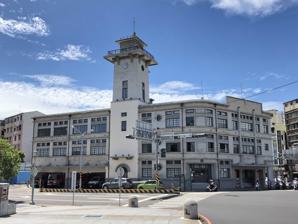
Building: Tainan City Fire Bureau Second Division
Country: Taiwan
Year built: 1938
Fire station in West Central, Tainan, Taiwan Tainan City Fire Bureau Second Division 台南市消防隊第二分隊 General information Type fire station Location West Central , Tainan , Taiwan Coordinates 22°59′33.3″N 120°12′15.4″E / 22.992583°N 120.204278°E / 22.992583; 120.204278 Completed 1938 Client National Fire Agency Technical details Floor count 3 The Tainan City Fire Bureau Second Division ( traditional Chinese : 台南市消防隊第二分隊 ; simplified Chinese : 台南市消防队第二分队 ; pinyin : Táinán Shì Xiāofáng Duì Dìèr Fēnduì ) is a fire station in West Central District , Tainan , Taiwan . History The fire station building dates back to the time of Taiwan under Japanese rule . A fire lookout tower was built in 1930, as the tallest structure in Tainan city center at that time. Two wings were added in 1937-38, and the building was then renamed Tainan He Tong Building ( Chinese : 台南合同廳舍 ), meaning Tainan Joint Government Offices : one wing housed the police headquarters and a kōban , while the other wing was (and still is) a fire station, with the oldest surviving fireman's pole in Taiwan. Since its inception, the building has undergone three renovations. The building was declared a historical monument in 1998. Architecture The fire station building is an example of Japanese-Western Eclectic Architecture , consisting of a three-stories structure, with the fire lookout tower standing up to seven stories high. Transportation The building is accessible within walking distance southwest of Tainan Station of Taiwan Railways . See also National Fire Agency References